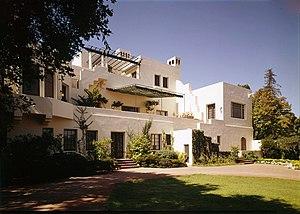
Liste complète des 135 National Historic Landmarks de Californie.